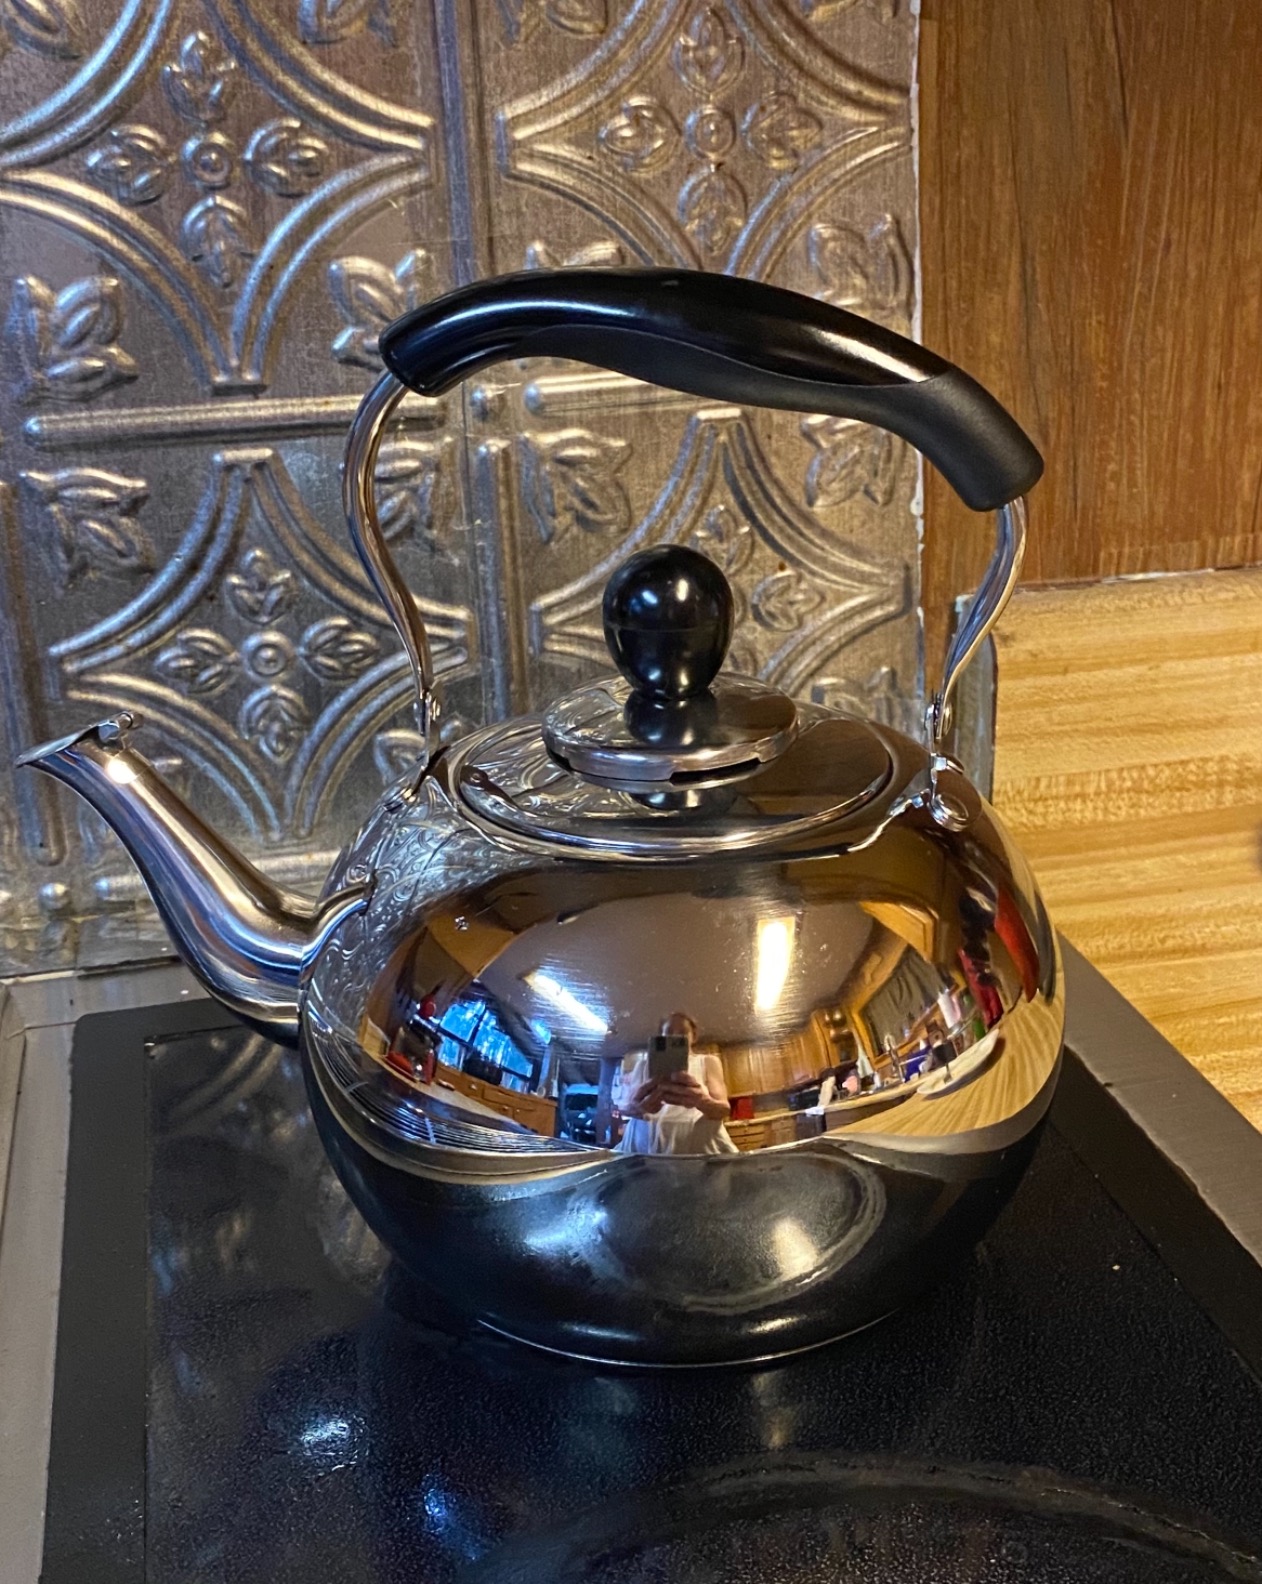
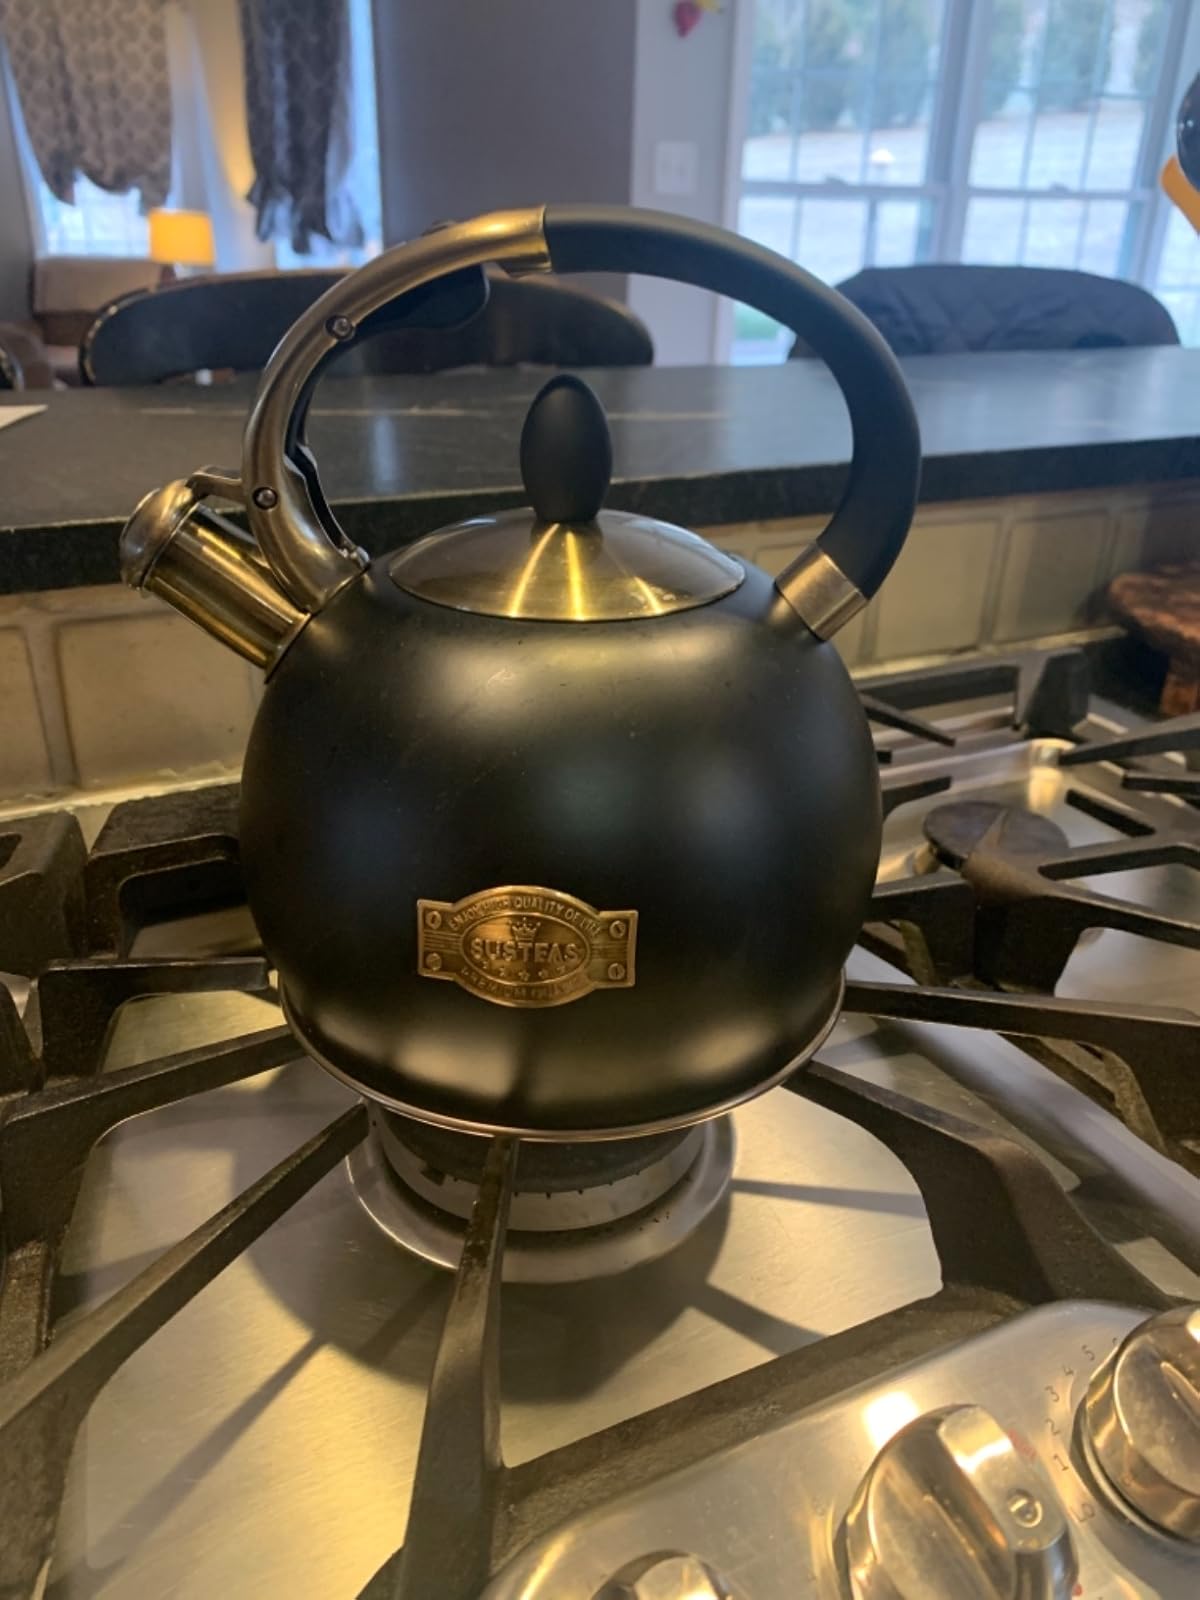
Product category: items_kettle
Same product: no